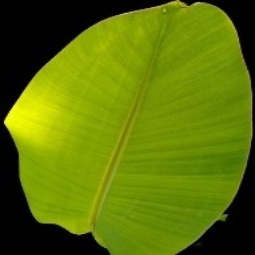
Label: Healthy